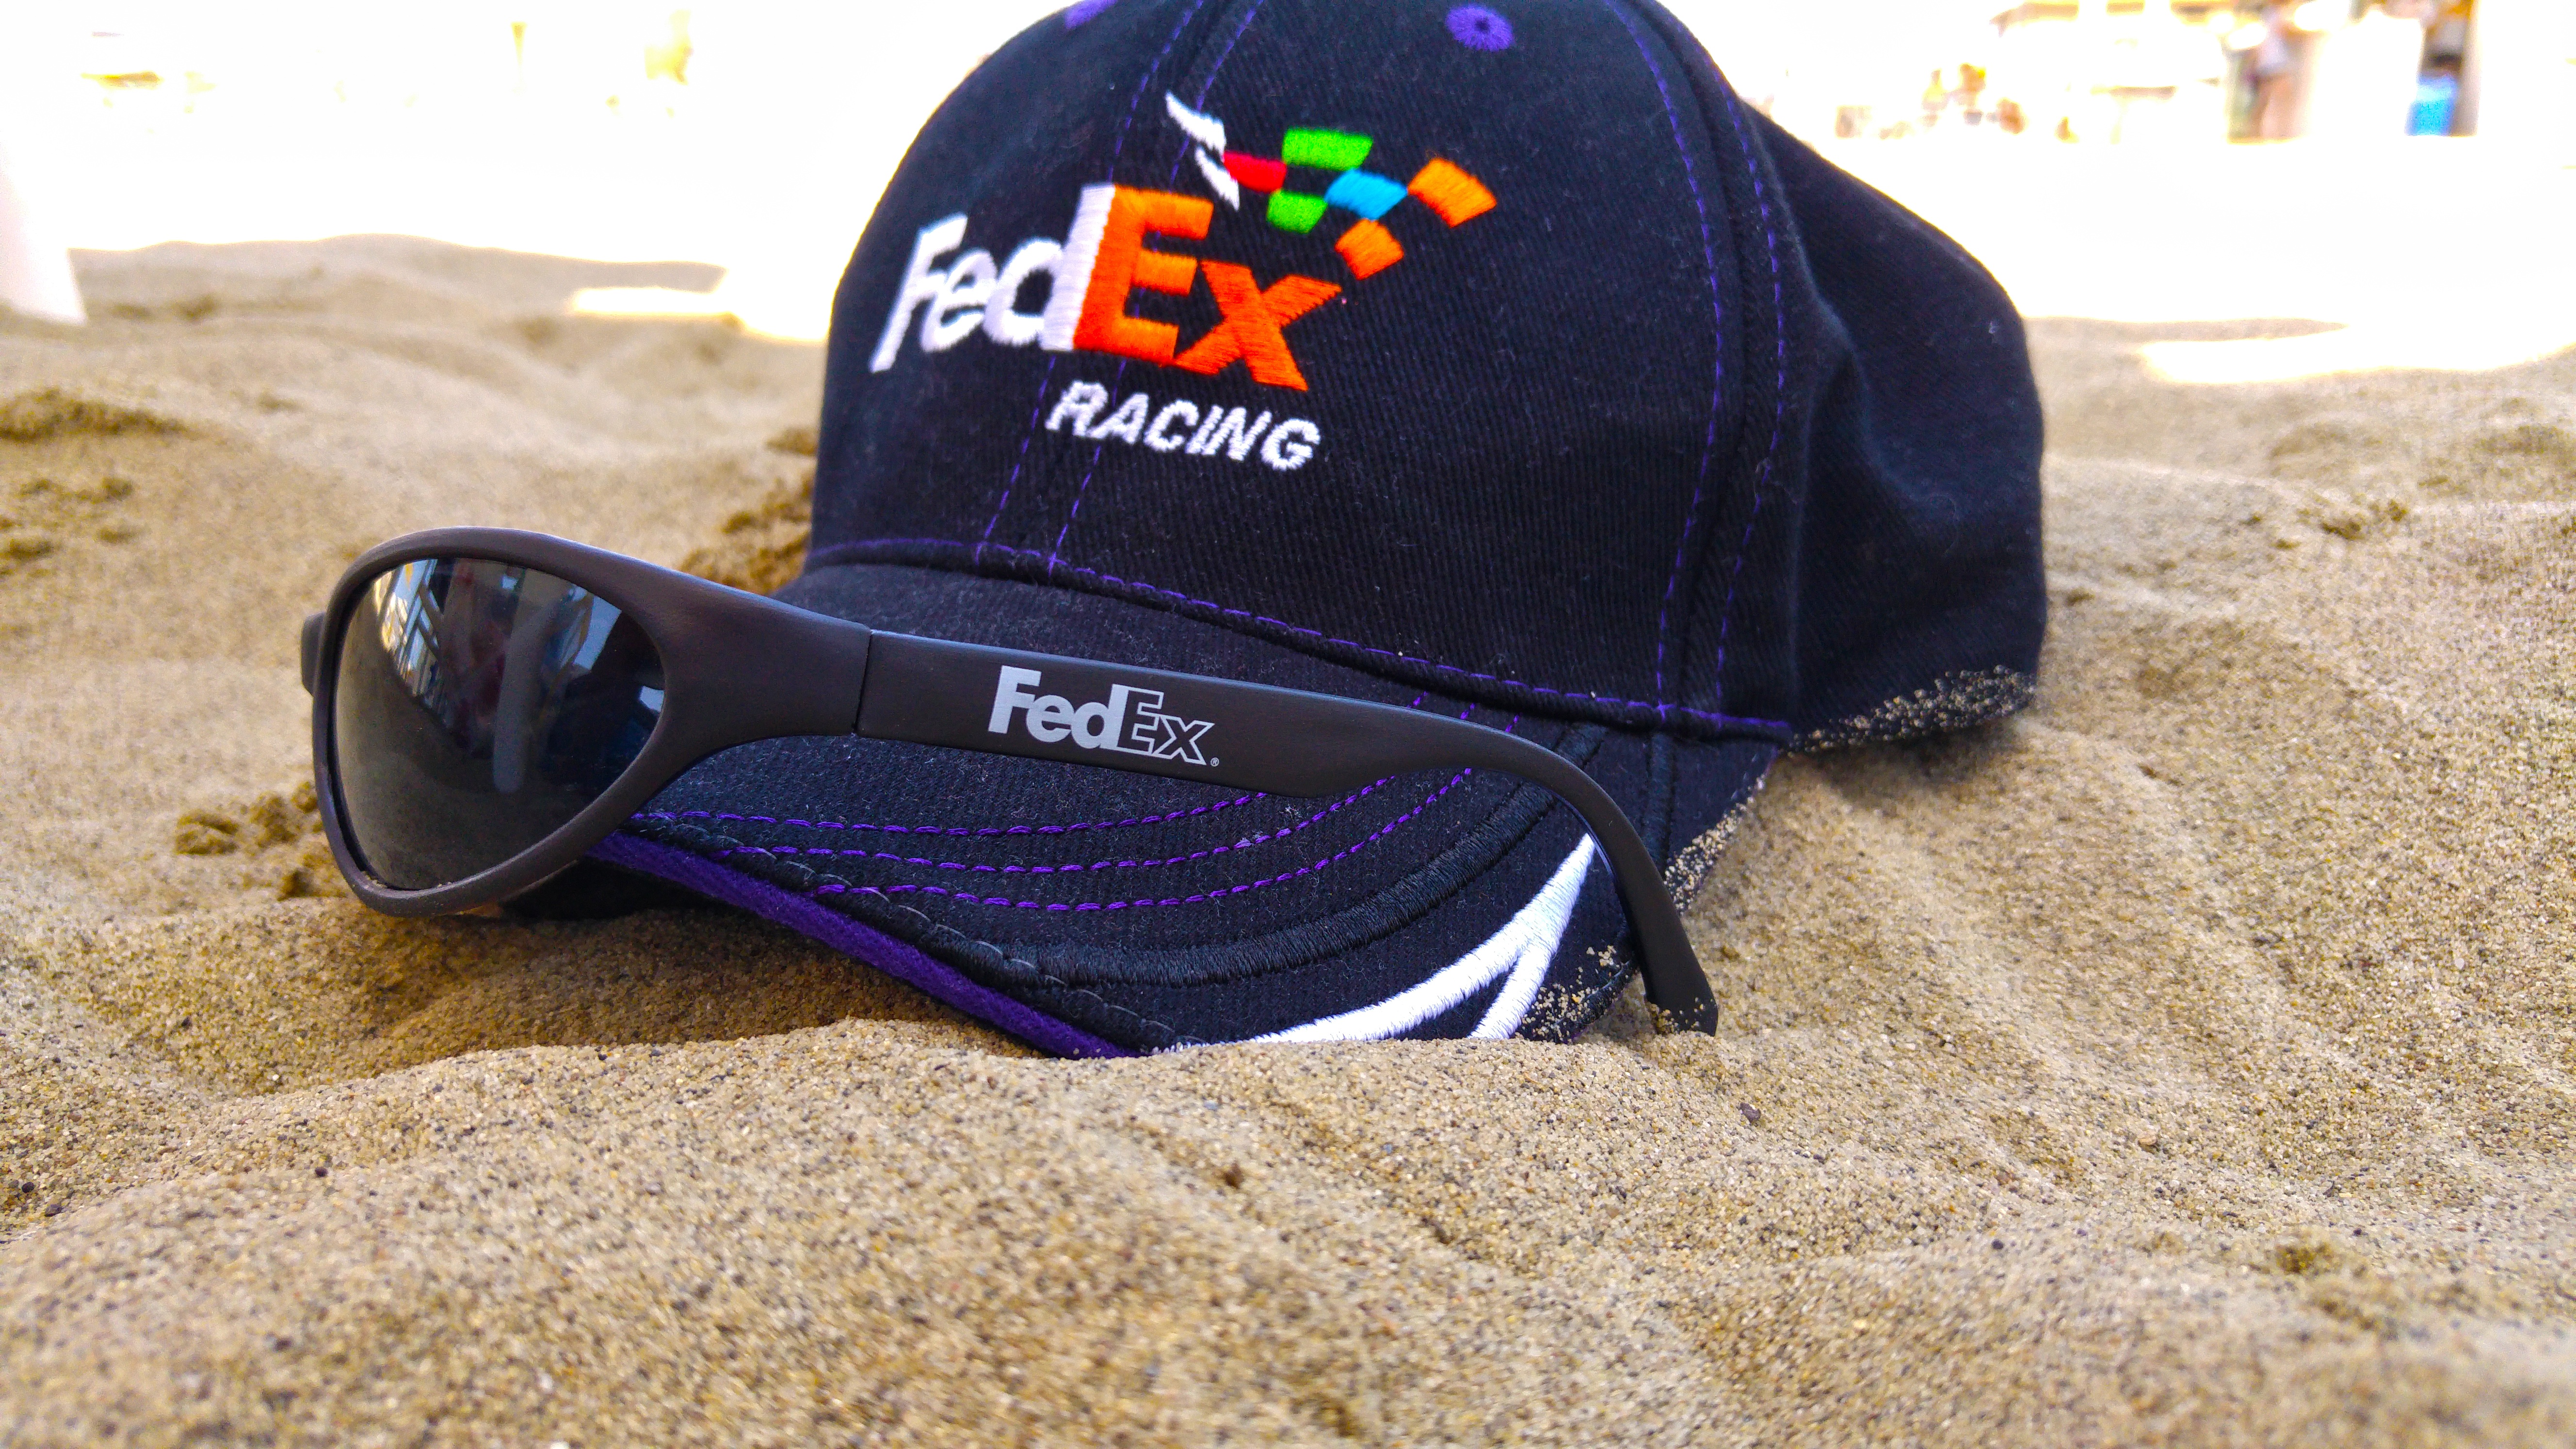
beach, sea, sun, summer, holiday, blue, clothing, headgear, brand, baseball cap, cap, safety, fedex, courier